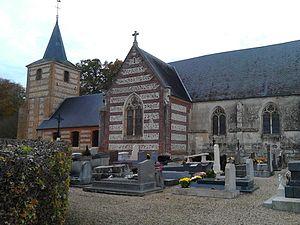
Église Saint-Vaast à Thiouville (76)
Thiouville est une commune française située dans le département de la Seine-Maritime en région Normandie.